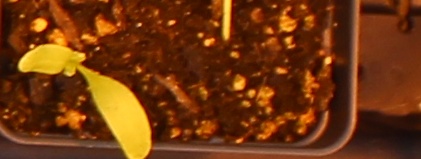
Label: Sugar beet